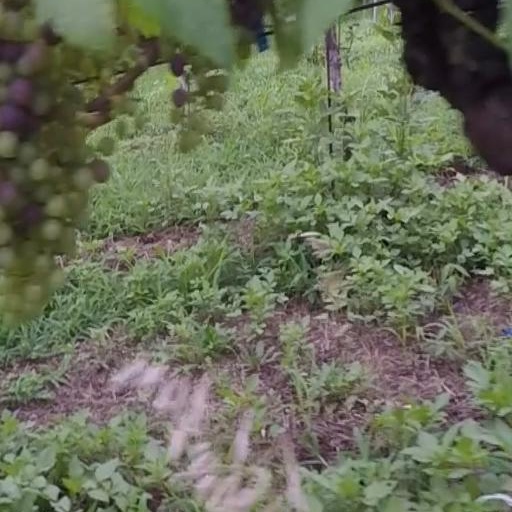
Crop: grape